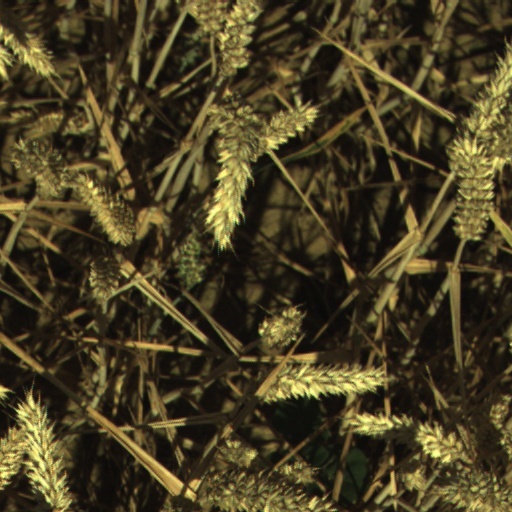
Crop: wheat